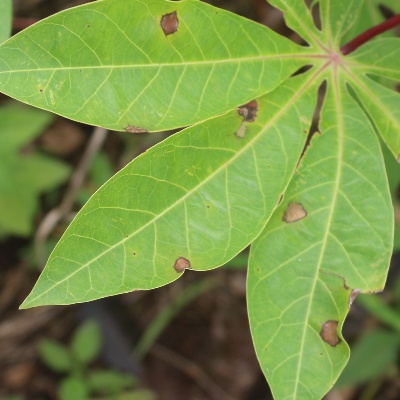
Crop: Cassava
Condition: brown spot